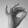
ASL letter: F